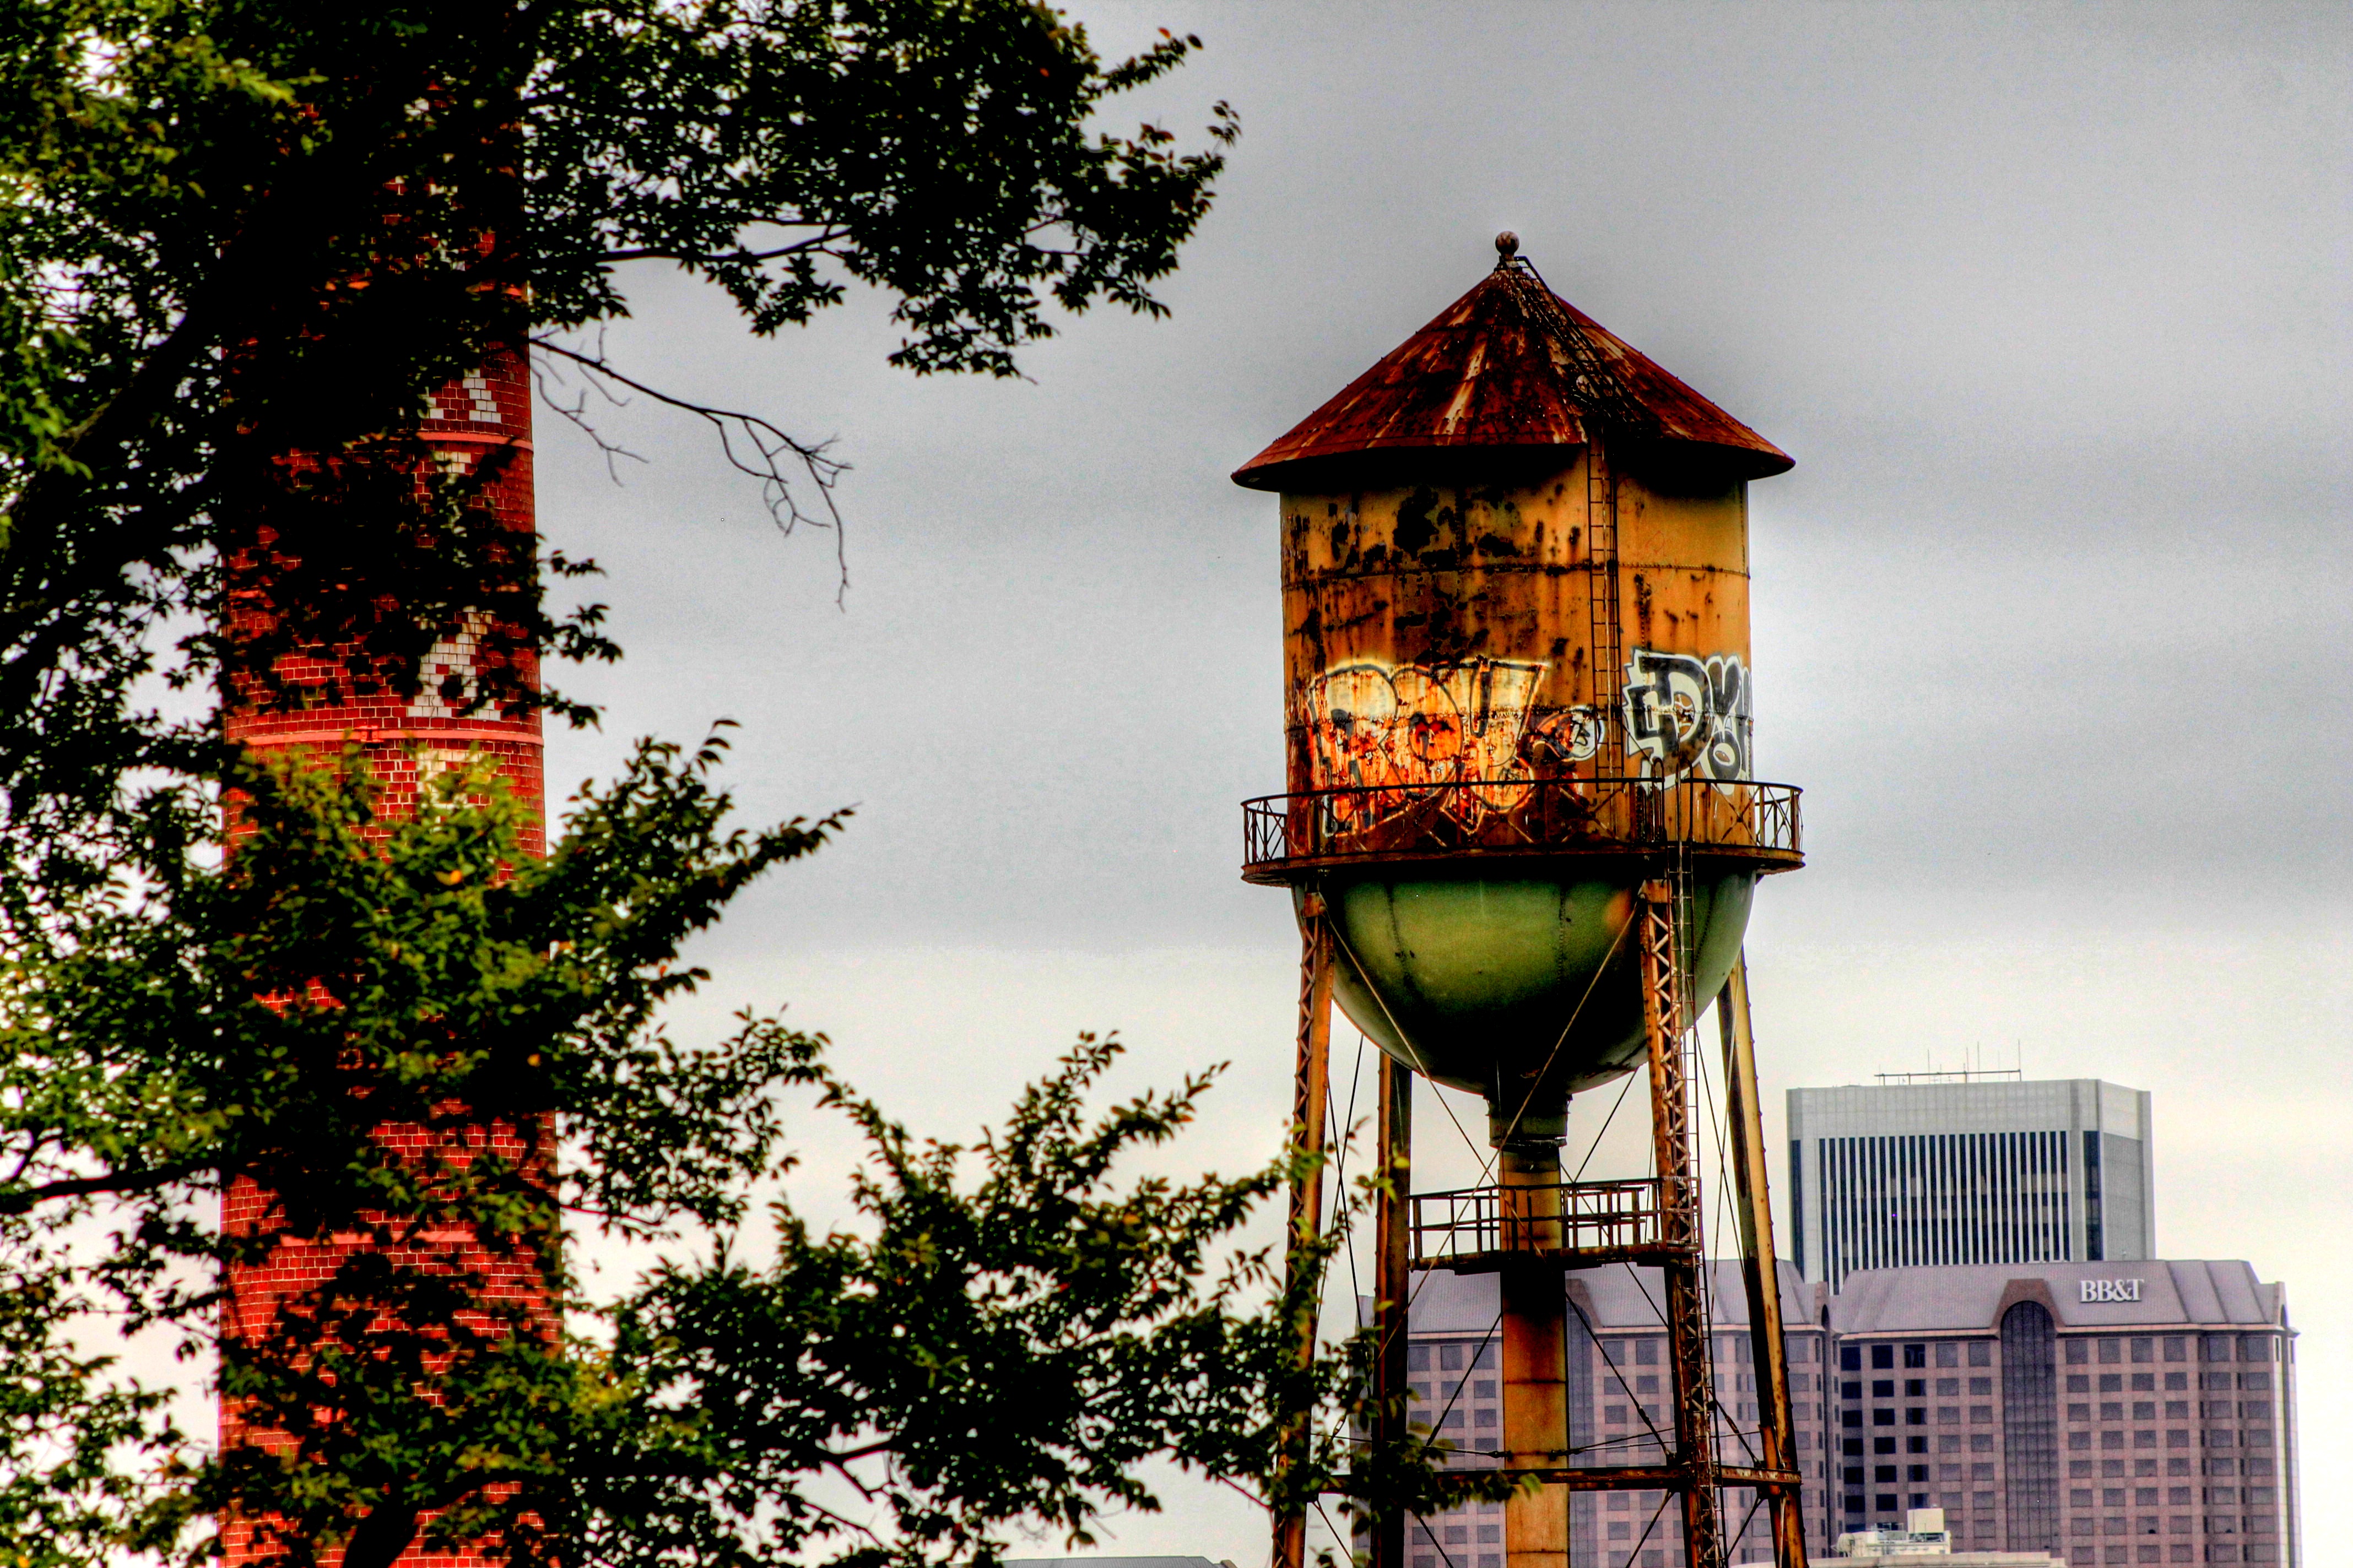
skyline, old, city, rust, tower, graffiti, lighting, richmond, water tank